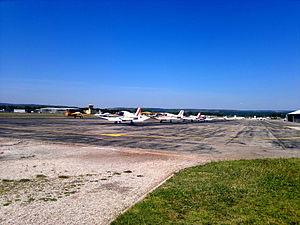
Le parking de l'aérodrome d'Aix-les-Milles
L’aérodrome d'Aix-Les Milles est un aérodrome du département des Bouches-du-Rhône, situé aux Milles, entre la ZAC de la Pioline et l'europole de l'Arbois.
Les Milles est le nom d'un écart de la commune d'Aix-en-Provence, dans les Bouches-du-Rhône, dont il dépend et se situe à une altitude moyenne de 120 m. Il fait partie du canton d'Aix-en-Provence-Sud-Ouest. La rivière de l'Arc le traverse d'est en ouest et il tire son nom du patronyme Mille que portent de nombreuses familles du lieu.